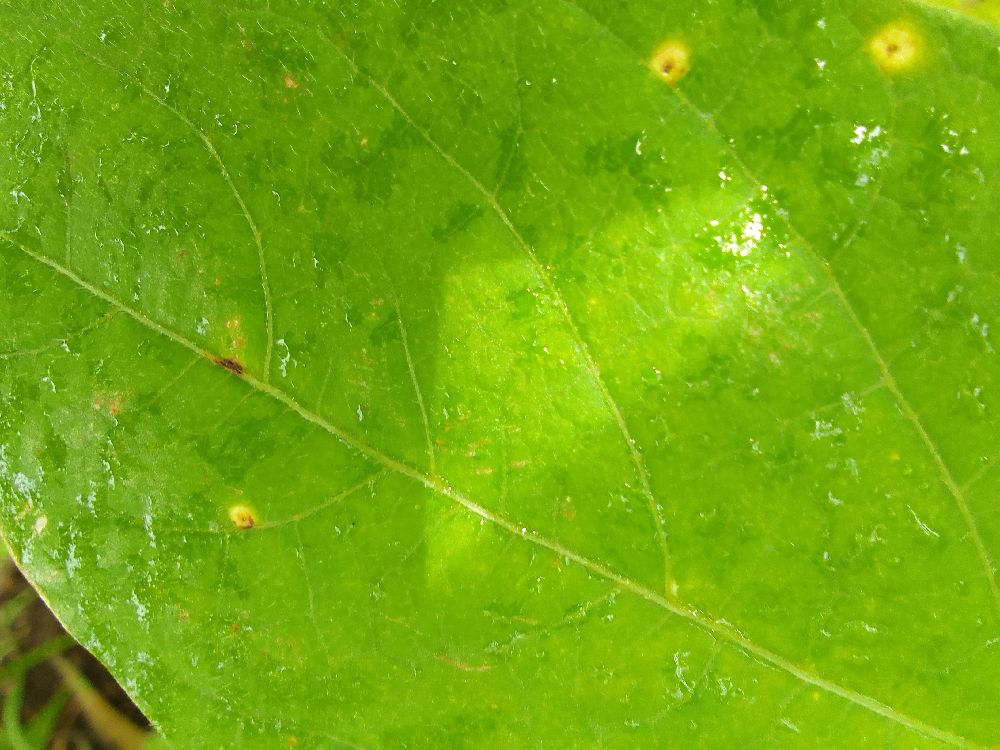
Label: rust